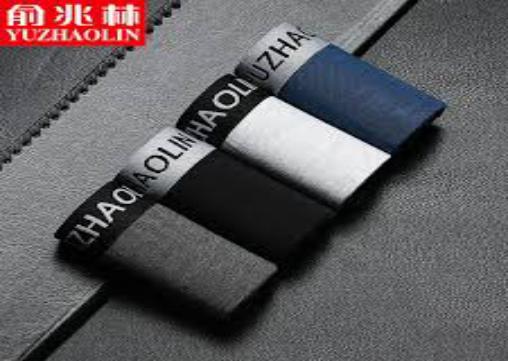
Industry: Clothes